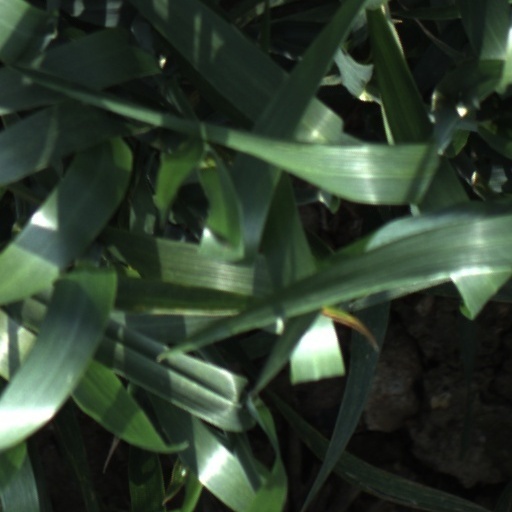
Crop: wheat